The Good Vibrations Guide to Sex

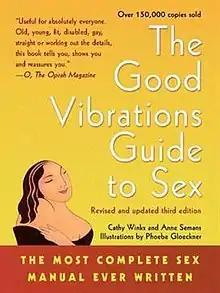

The Good Vibrations Guide to Sex is a sex manual co-written by Cathy Winks and Anne Semans, and published by Cleis Press. The authors run the Good Vibrations sex shop chain. The book is billed as "the most complete sex manual ever written".